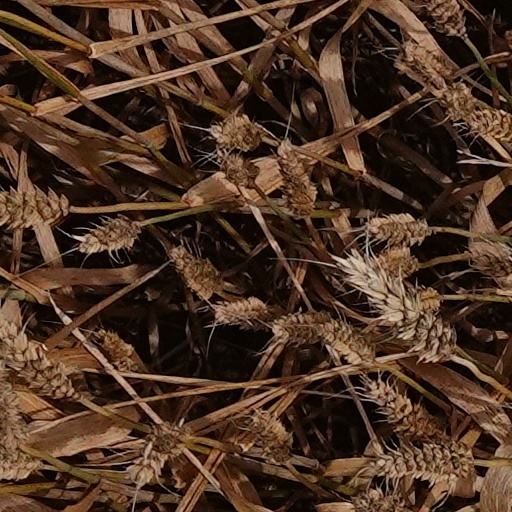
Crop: wheat